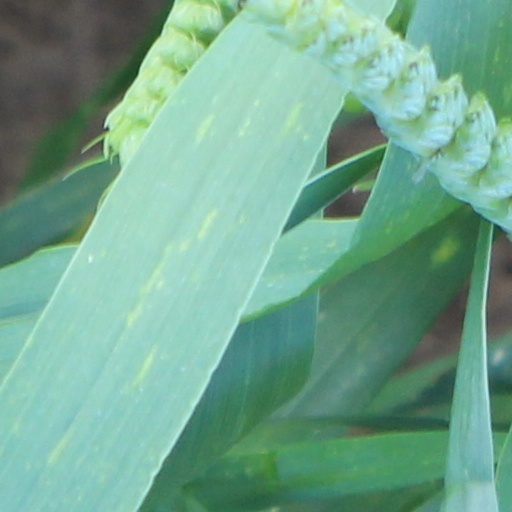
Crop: wheat